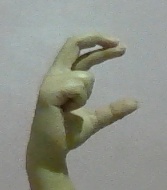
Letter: thal